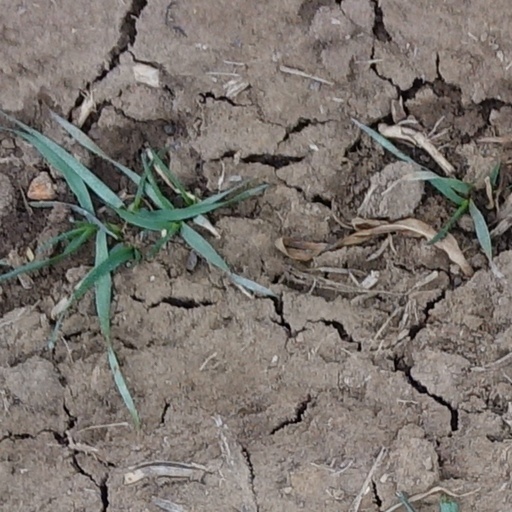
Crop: wheat